Sulfur in pharmacy

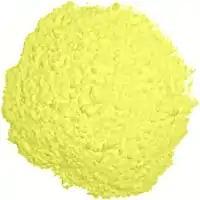
Pulverised sulfur

Precipitated sulfur and colloidal sulfur are used, in form of lotions, creams, powders, soaps, and bath additives, for the treatment of acne vulgaris, acne rosacea, and seborrhoeic dermatitis. Other topical uses included the treatment of superficial mycoses (infections with fungi) and scabies, but this is largely obsolete now.